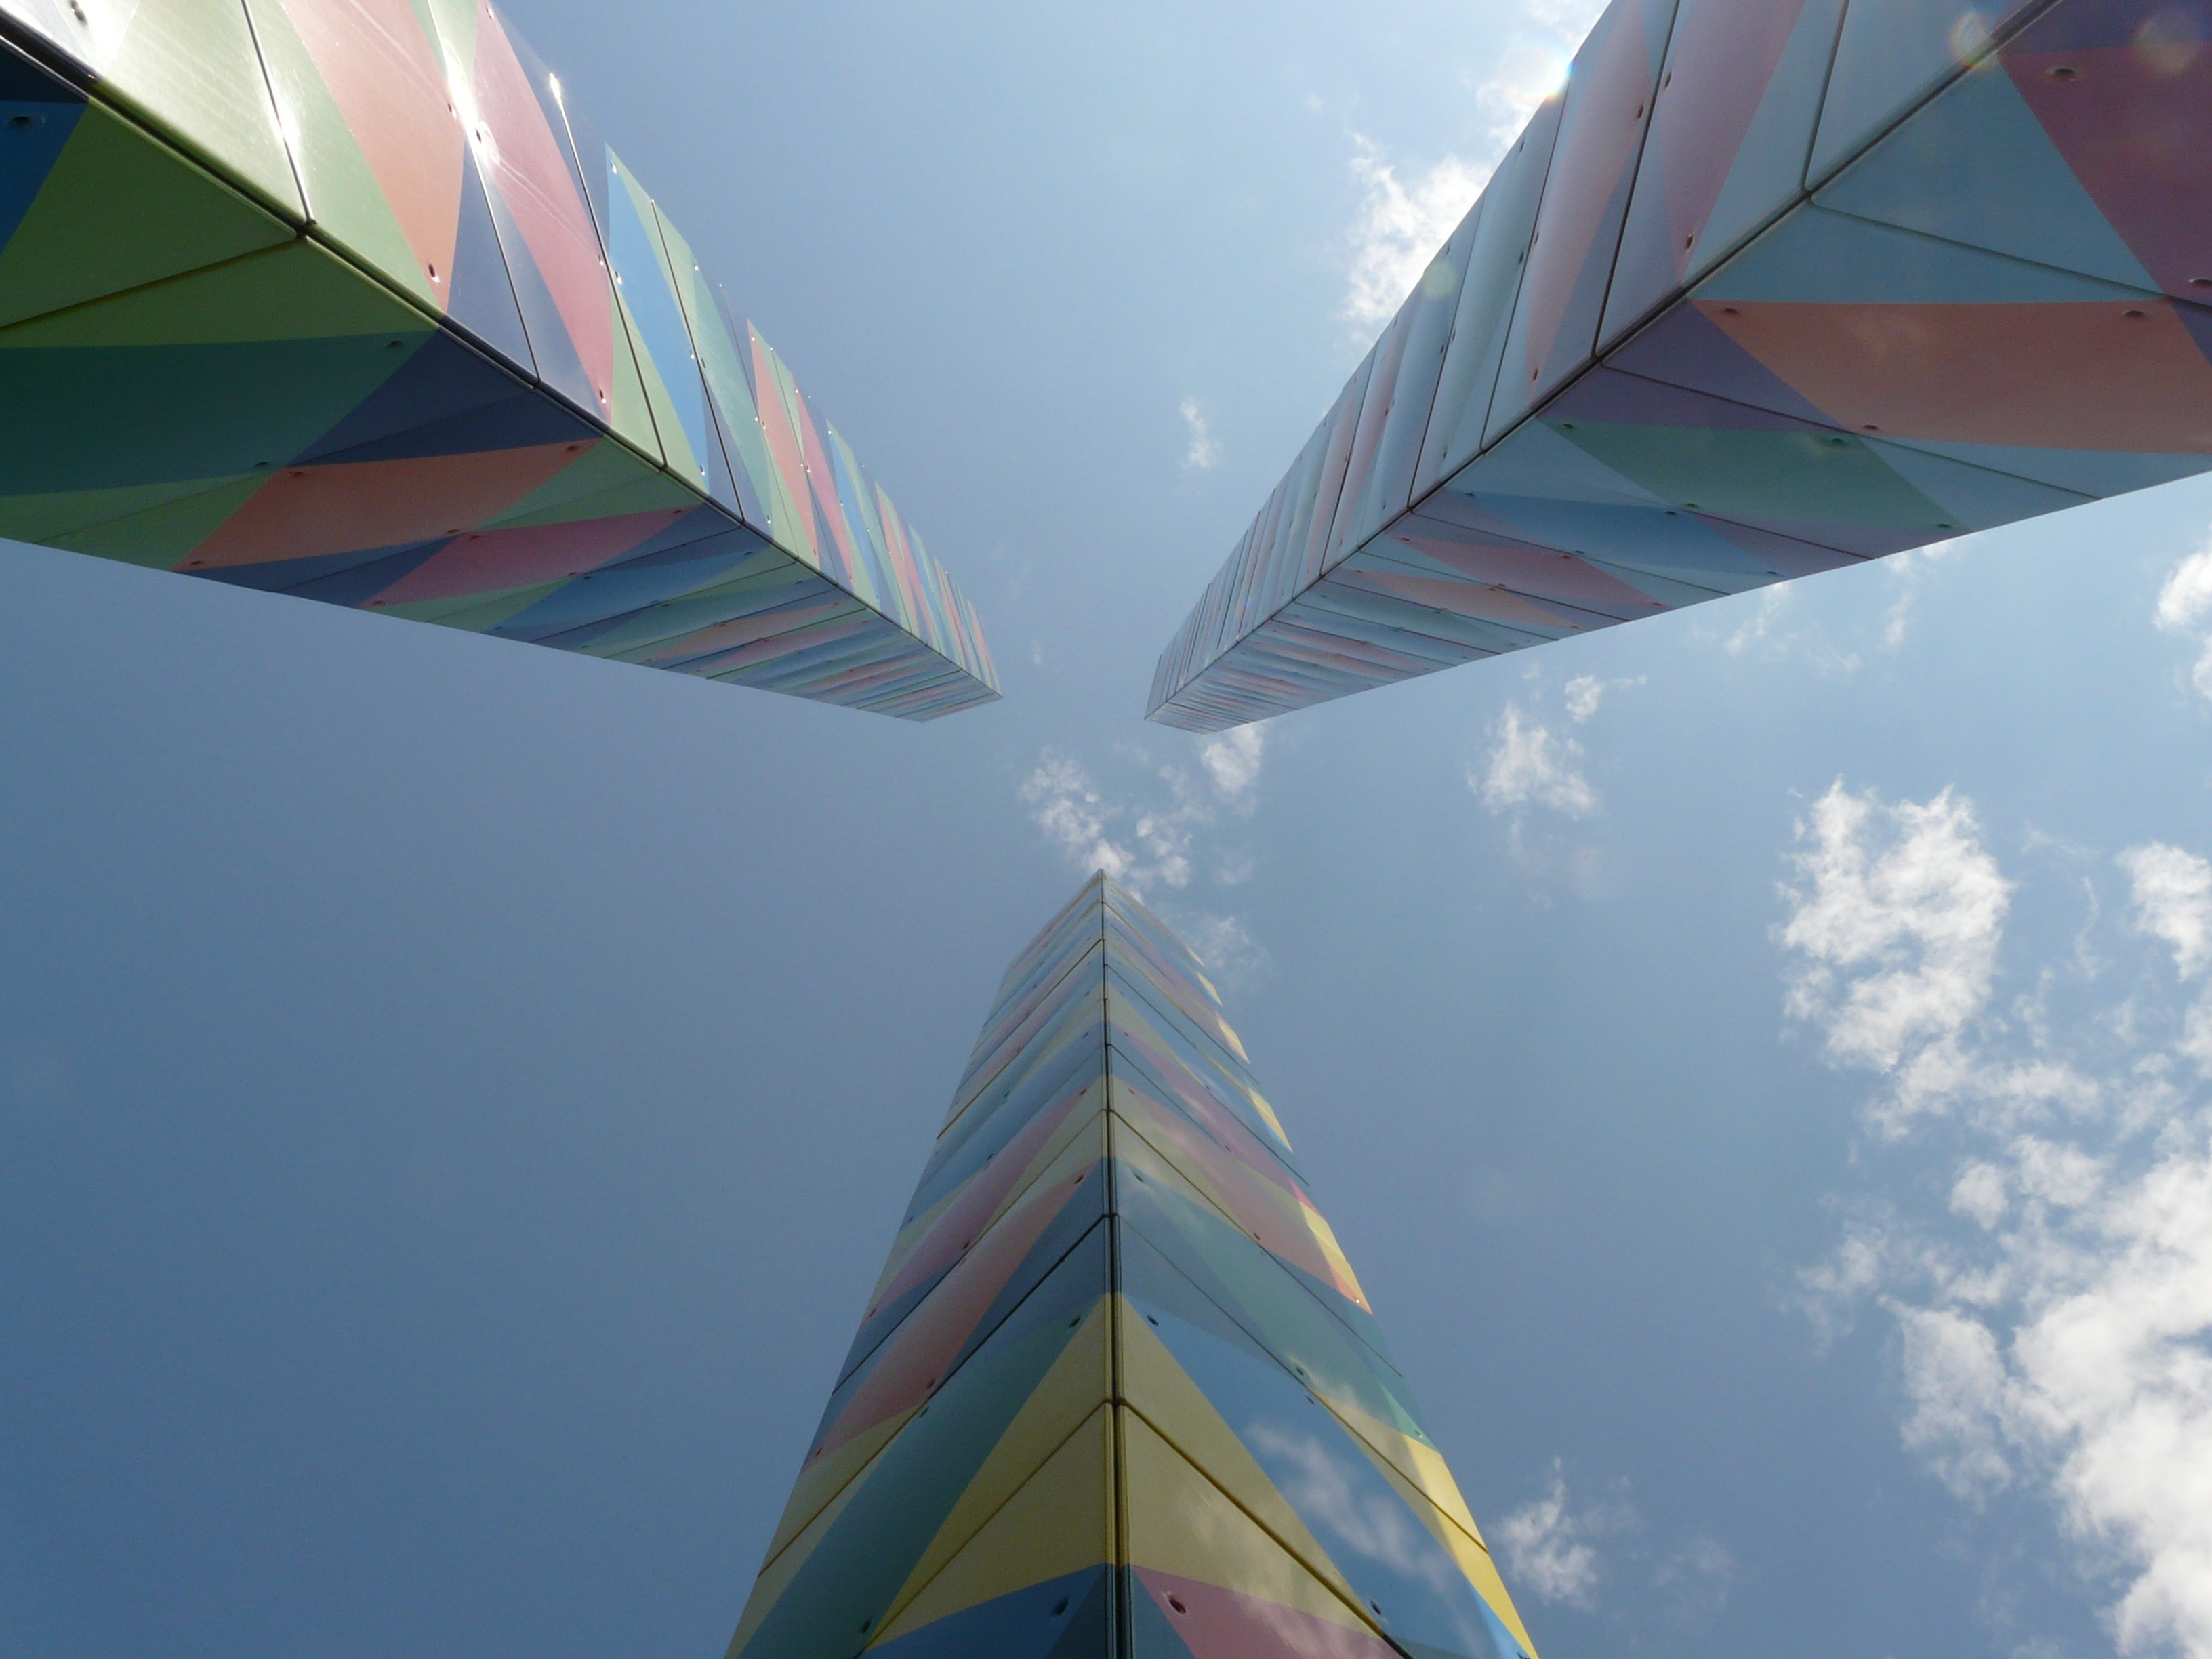
wing, architecture, structure, sky, sunlight, wind, skyscraper, line, reflection, color, flight, blue, colorful, artwork, art, symmetry, shape, top, infinite, columnar, atmosphere of earth